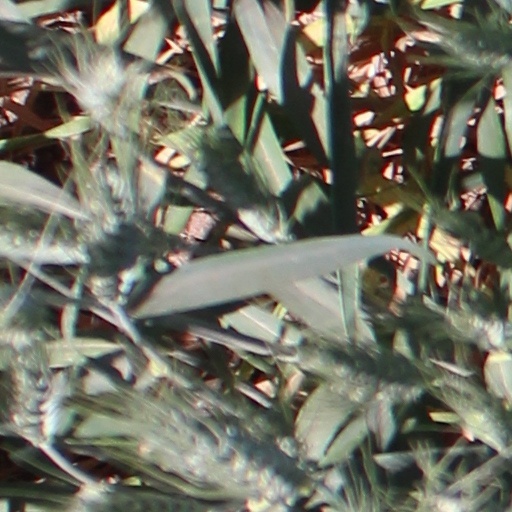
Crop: wheat